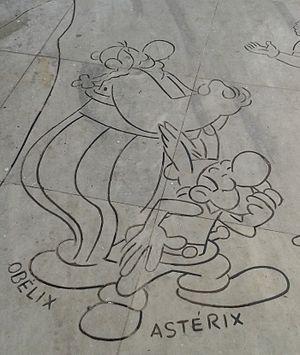
Gravure de Astérix et Obélix, Plaza del Humor, La Corogne, Espagne
Obélix est un personnage de fiction créé par René Goscinny et Albert Uderzo dans la bande dessinée Astérix en 1959. Il est le meilleur ami d’Astérix et l’accompagne dans chacune de ses aventures, excepté la première.
Astérix est un personnage de fiction créé par le scénariste René Goscinny et le dessinateur Albert Uderzo dans la bande dessinée française Astérix de la série homonyme en 1959.